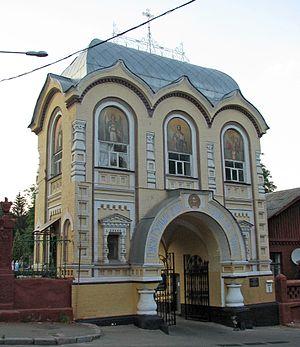
Le cimetière Baïkove est un cimetière de la ville de Kiev, en Ukraine. Il est situé dans le raïon de Holosiiv, dans le sud de la ville. De nombreuses personnalités ukrainiennes y sont enterrées.